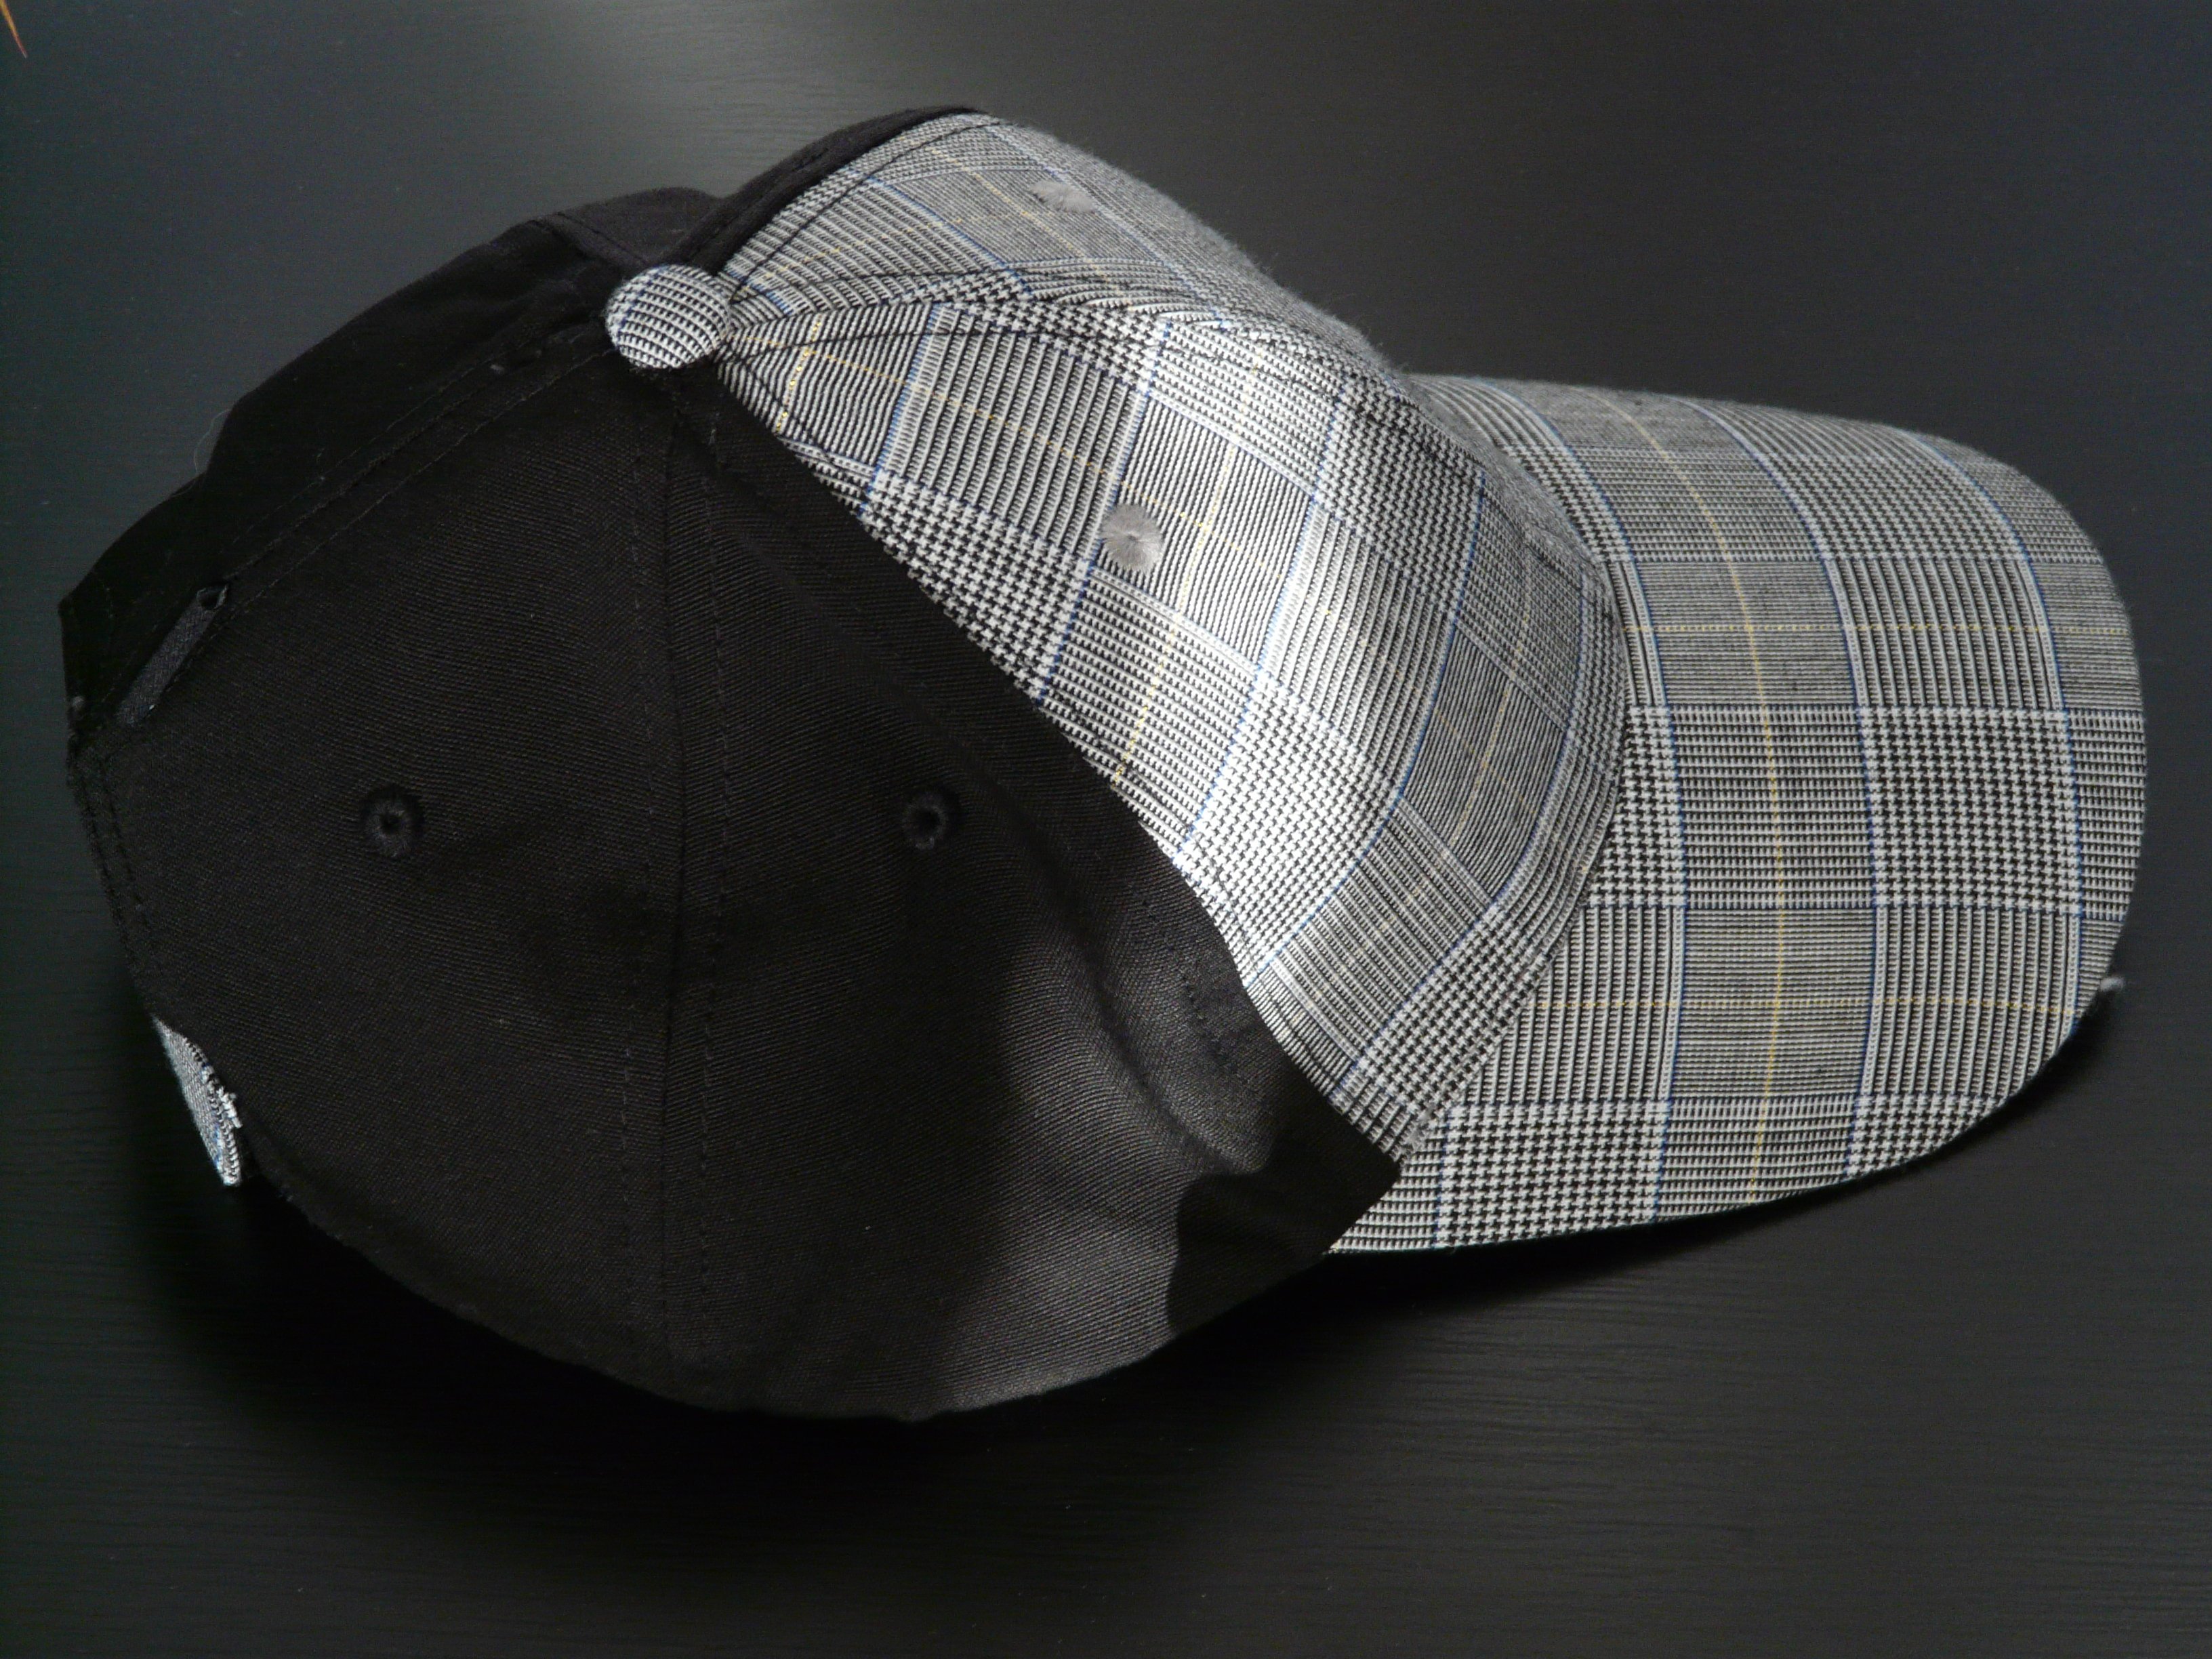
pattern, bag, hat, clothing, arm, headgear, product, baseball cap, textile, cap, mesh, plate cap, fashion accessory